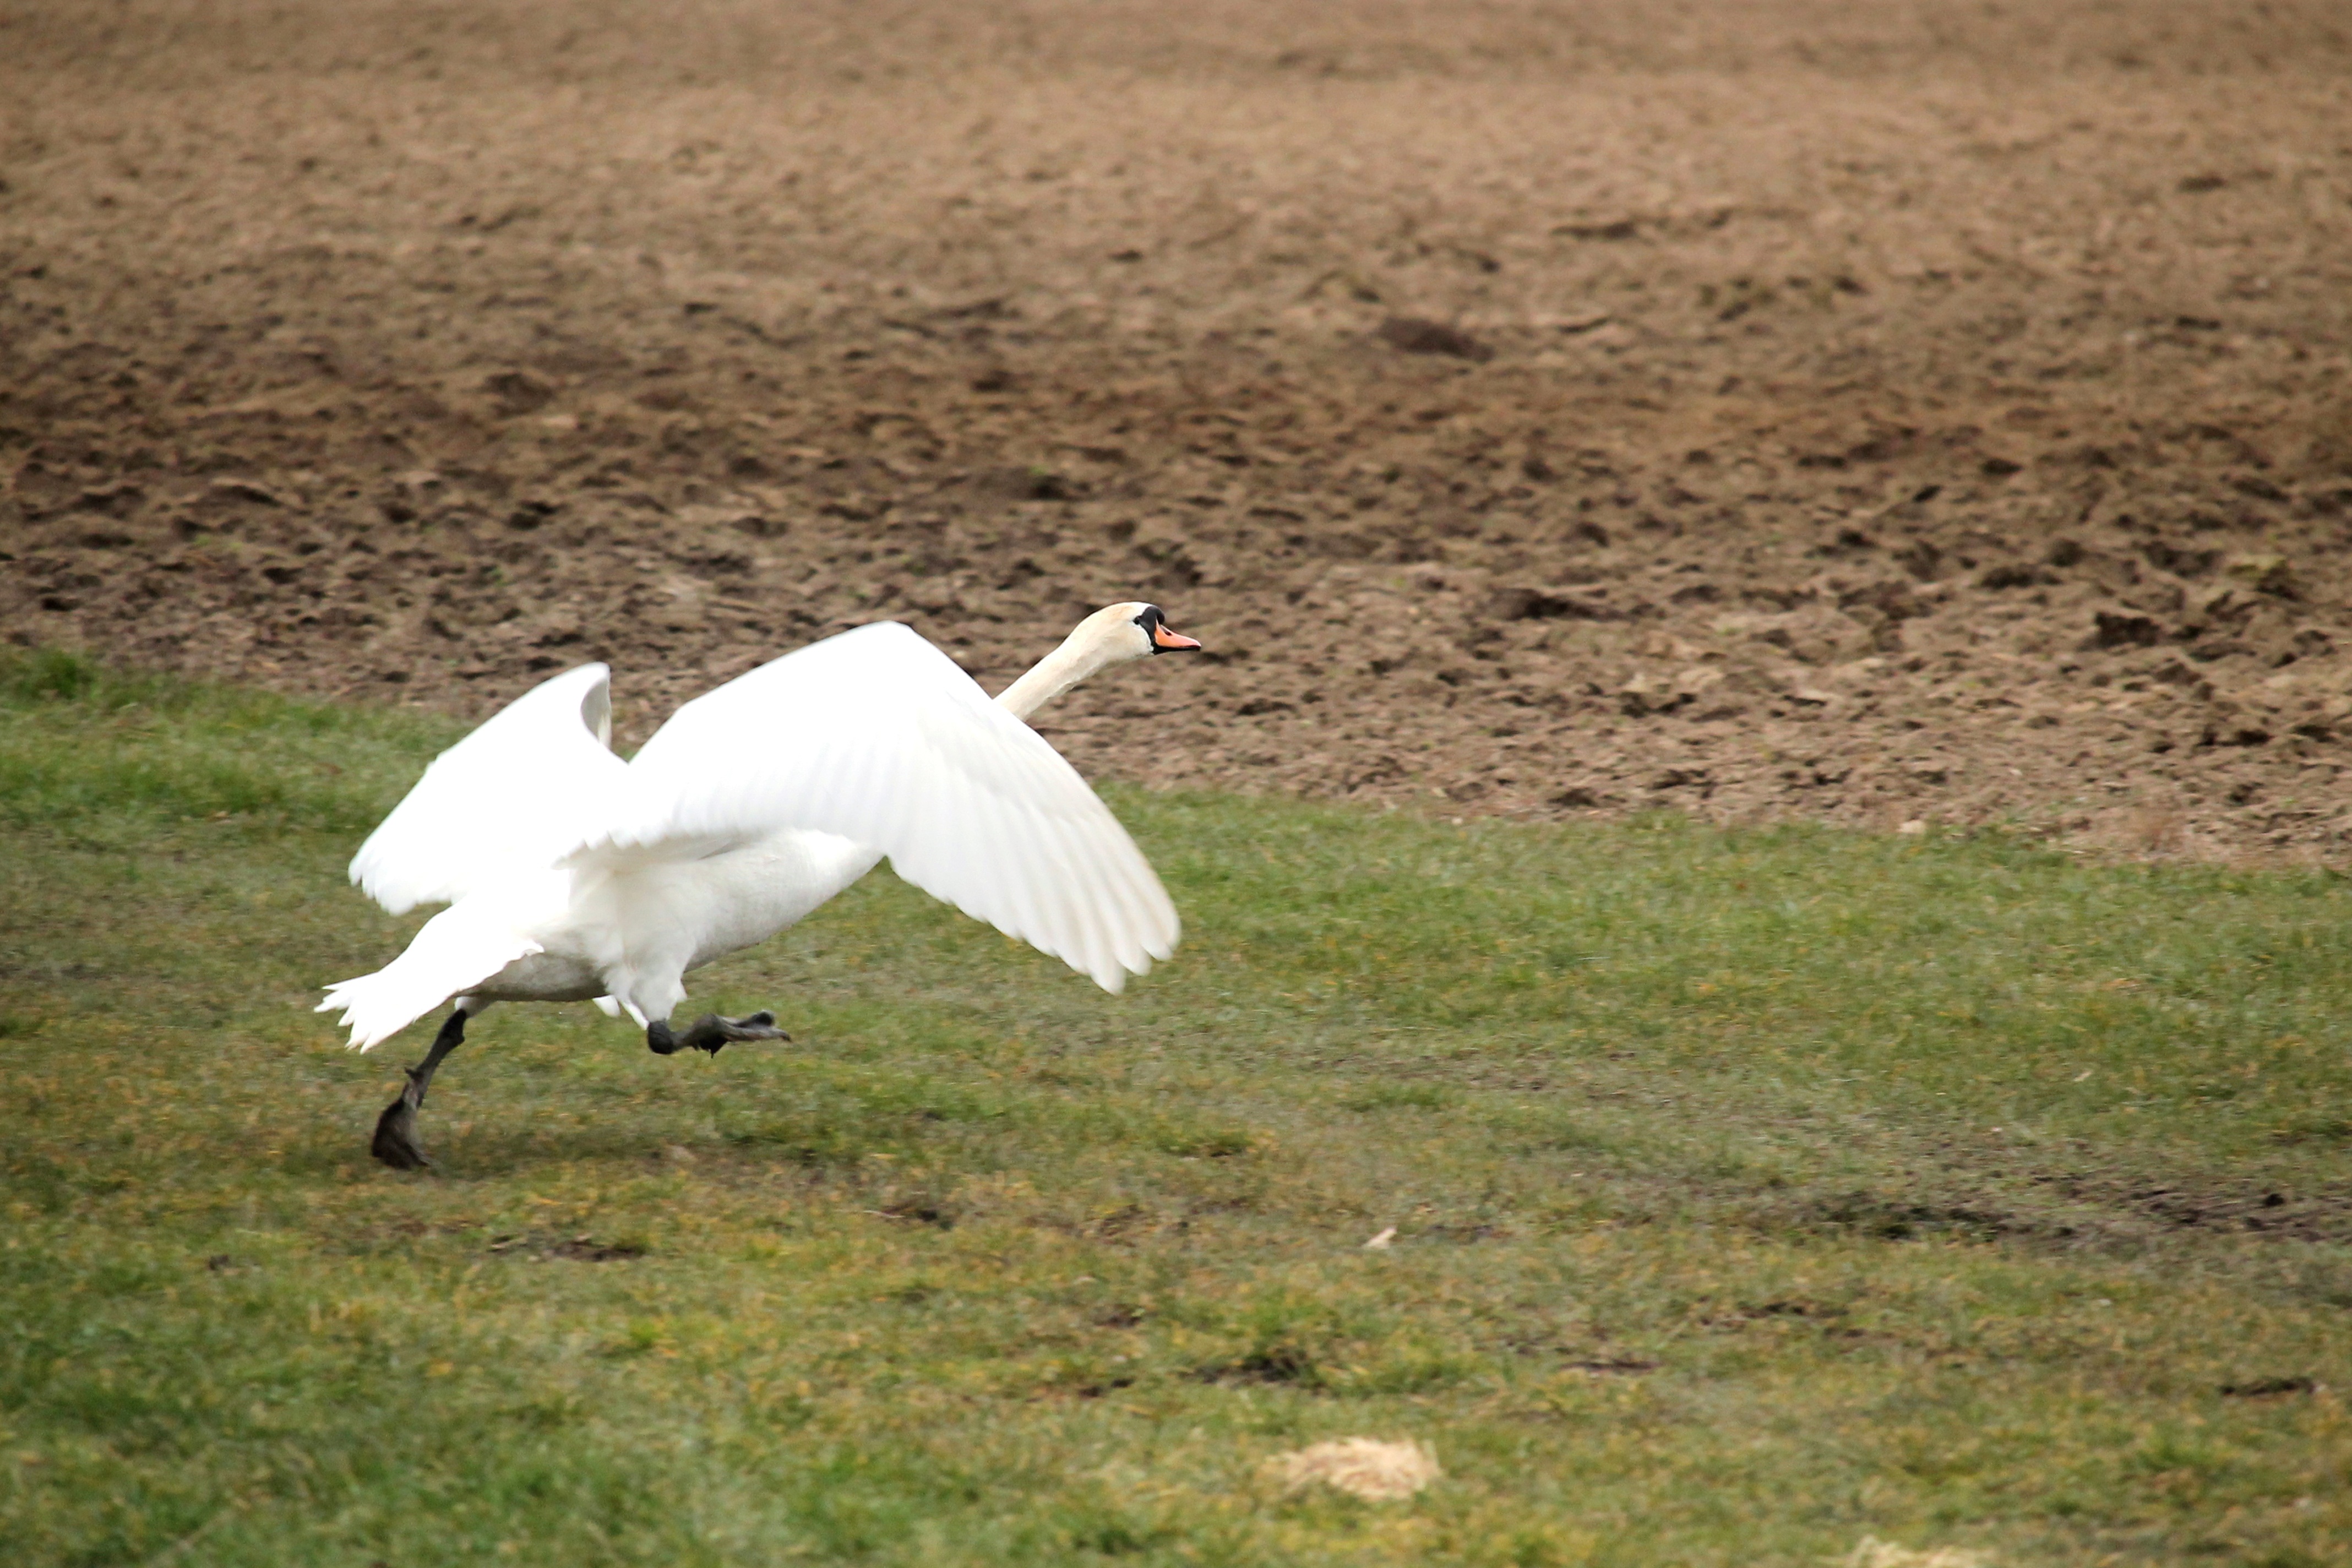
nature, bird, wing, wildlife, beak, fauna, swing, swan, departure, vertebrate, water bird